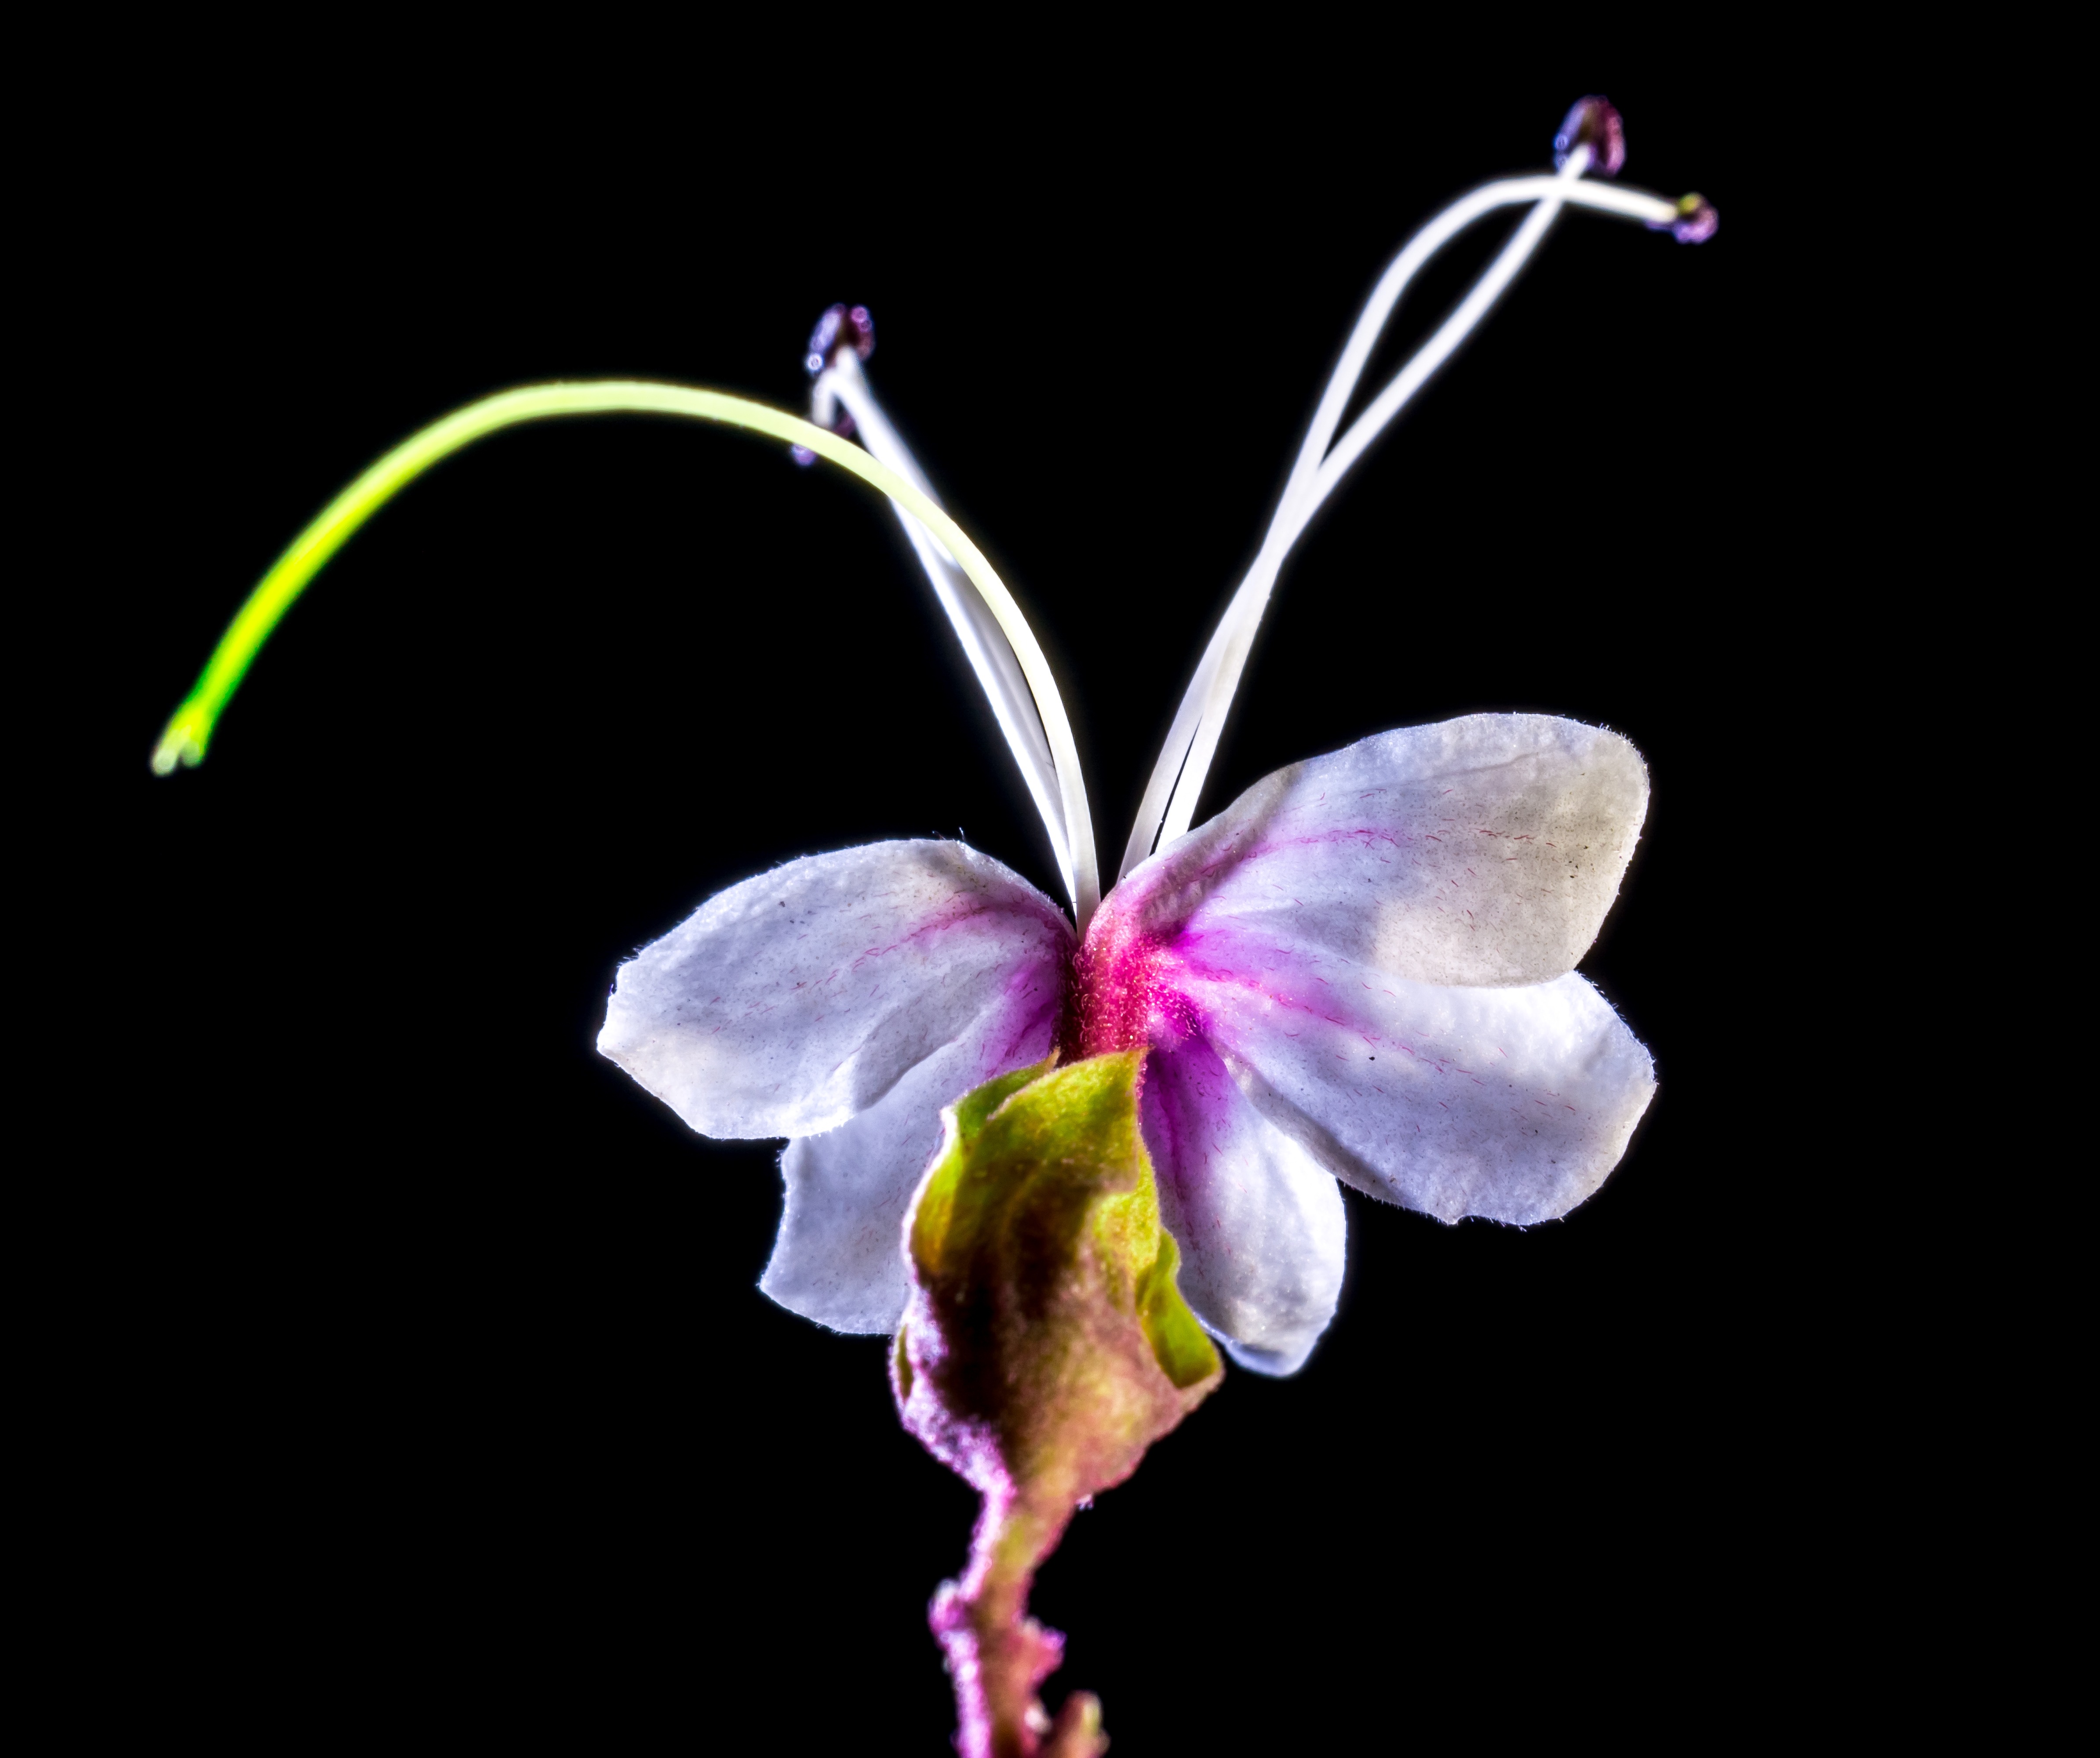
blossom, plant, flower, petal, bloom, flora, wild flower, orchid, human body, eye, organ, macro photography, flowering plant, white pink, land plant, moth orchid